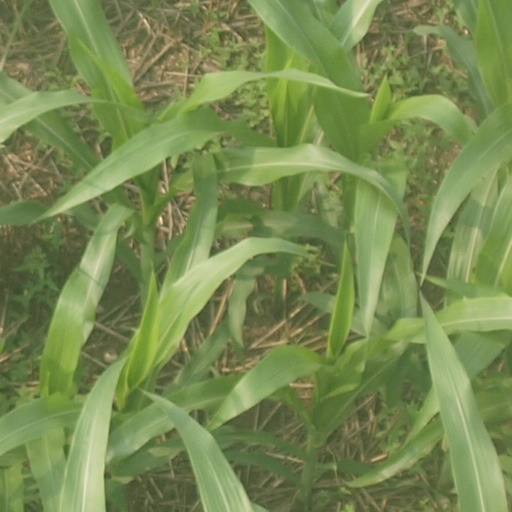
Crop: maize; corn